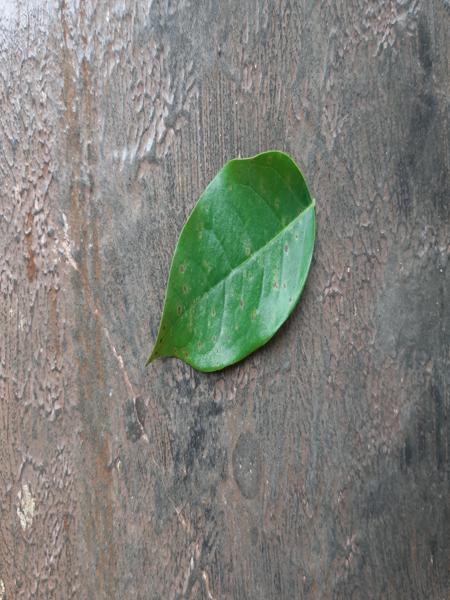
Plant: Amla